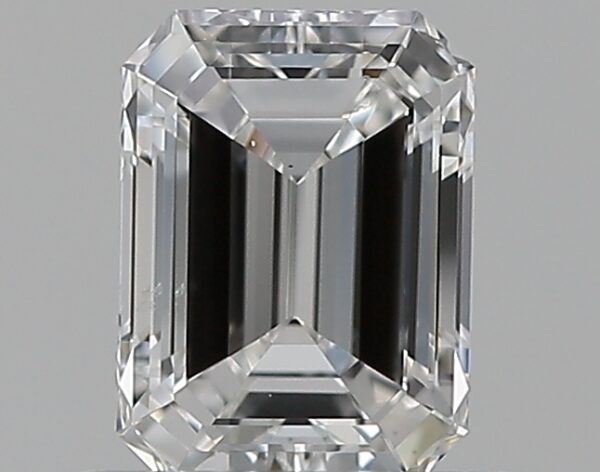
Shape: emerald
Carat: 0.5
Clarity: VS2
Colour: E
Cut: EX
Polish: EX
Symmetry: VG
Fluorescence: N
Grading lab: GIA
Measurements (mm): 5.38 x 3.97 x 2.62